Kalenjin people

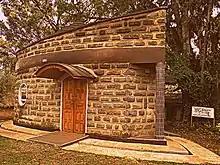
Koitalel Arap Samoei Mausoleum and Museum in Nandi Hills, Kenya

Nonetheless, trade relations were established between the Kalenjin and incoming British. This was tempered on the Kalenjin side by the prophesies of various seers. Among the Nandi, Kimnyole had warned that contact with the Europeans would have a significant impact on the Nandi while Mongo was said to have warned against fighting the Europeans.